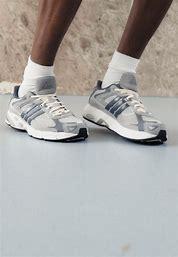
Brand: Adidas
Model: Response Cl